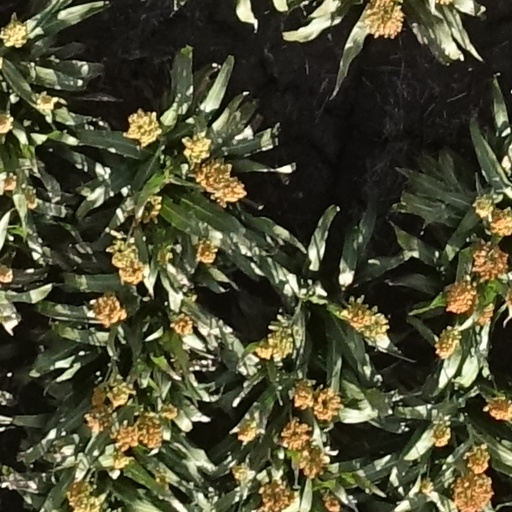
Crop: sorghum